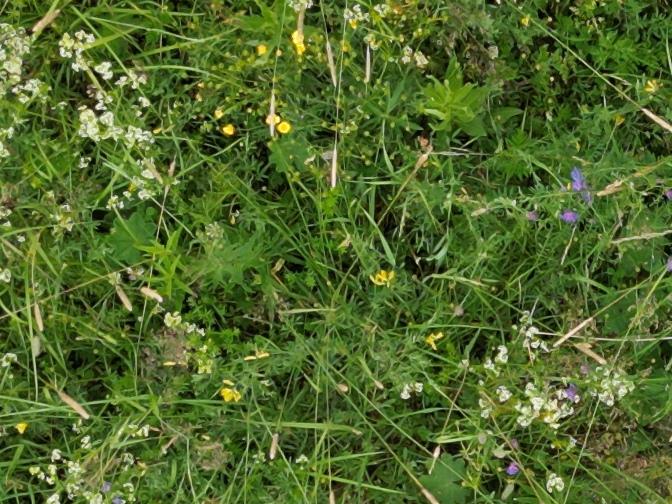
Flowers visible: yarrow flowers, yarrow flowers, yarrow flowers, yarrow flowers, yarrow flowers, yarrow flowers, yarrow flowers, yarrow flowers